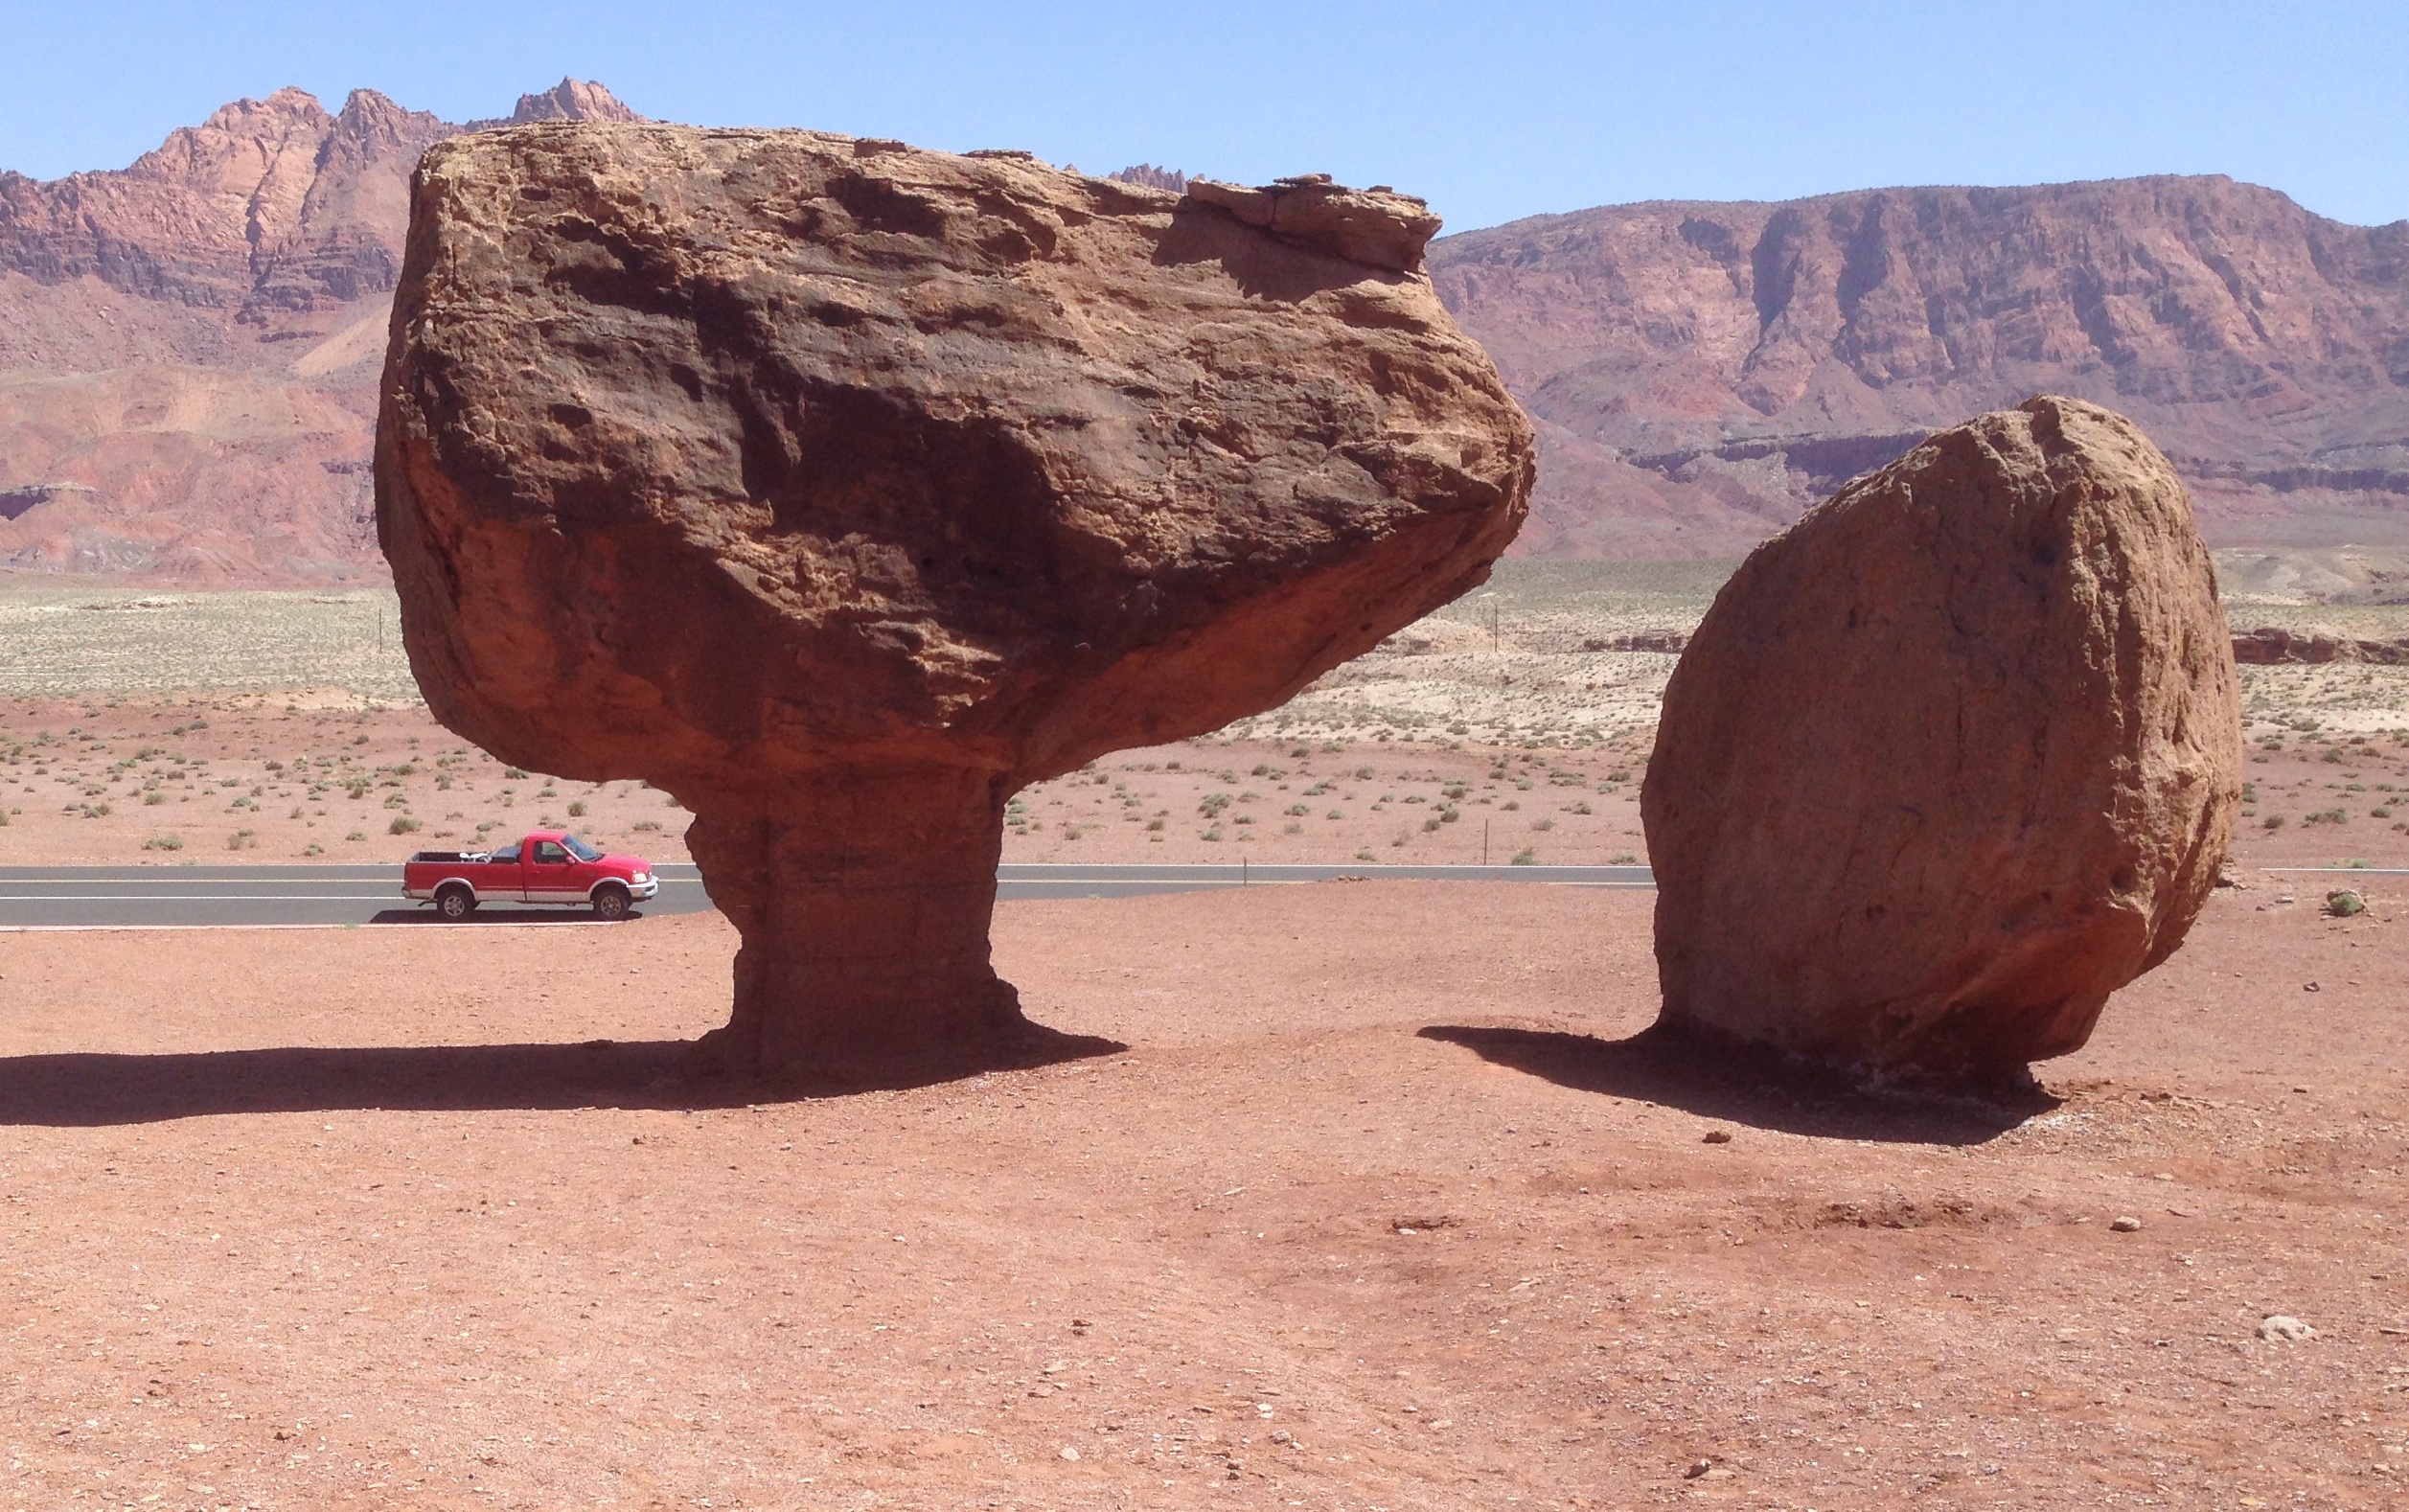
landscape, sand, rock, desert, monument, formation, arch, soil, material, sculpture, geology, badlands, boulder, wadi, monolith, landform, ancient history, natural environment, aeolian landform